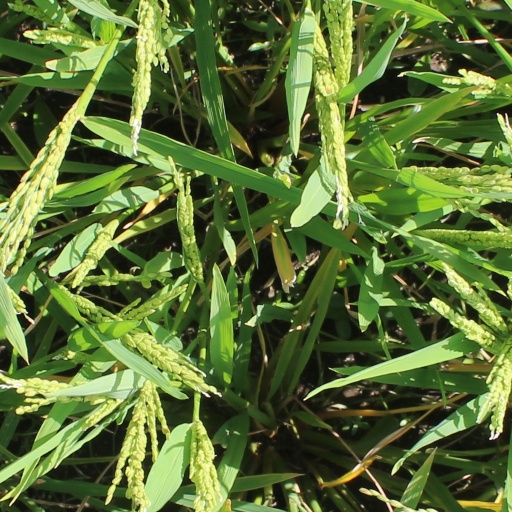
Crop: rice